Omegna

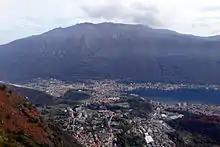
Omegna and Monte Mottarone.

The presence of ancient settlements in the area has been confirmed by excavations conducted in the "frazione" of Cireggio, with archaeological findings dating back to the late Bronze and Iron Ages. Omegna is first mentioned in 1221 AD, when the population swore allegiance to the commune of Novara.